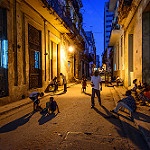
Label: street